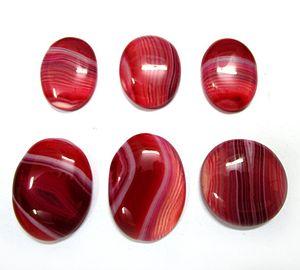
L’onyx est une variété d’agate, qui est elle-même une variété de calcédoine. Il est composé de SiO₂.